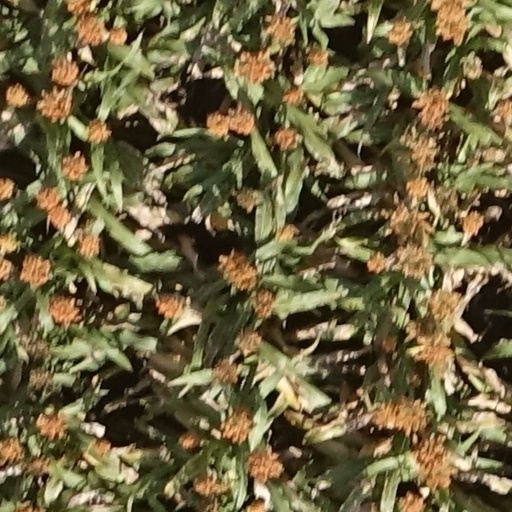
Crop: sorghum